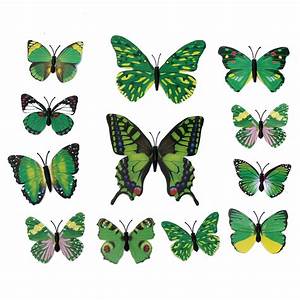
Label: farfalla